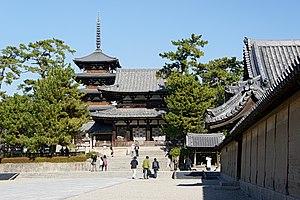
Hossō-shū ou Yuishiki, est le nom d'un courant bouddhiste japonais inspiré par l’école chinoise Weishizong ou faxiang zhong 法相宗, fǎxiāng zōng – connue également sous le nom de Faxiang - qui s'inspire elle-même du cittamātra / Yogâcâra indien. Weishizong fut fondée dans la seconde moitié du VIIᵉ siècle par Kuiji, disciple de Xuanzang. Ce dernier rapporta d’Inde une charrette entière de livres sur la conscience pure et s’appuya en particulier sur La Trentaine de Vasubandhu commentée par Dharmapāla.